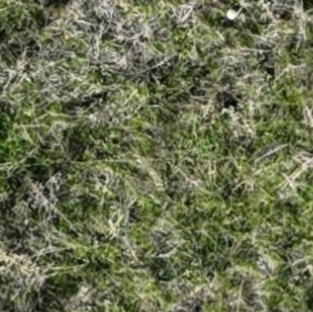
Month: october